Adalbert Seligmann

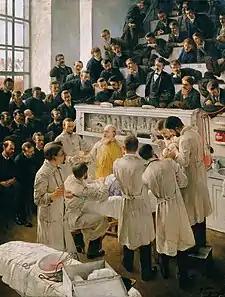
Dr.Theodor Billroth in the Lecture Room at Vienna General Hospital

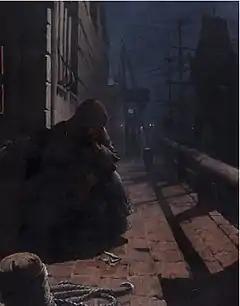
Abandoned

Adalbert Franz Seligmann (2 April 1862, Vienna 13 December 1945, Vienna) was an Austrian painter and art critic. He signed his criticism with the name "Plein-Air", in reference to a style of landscape painting known as "En plein air".